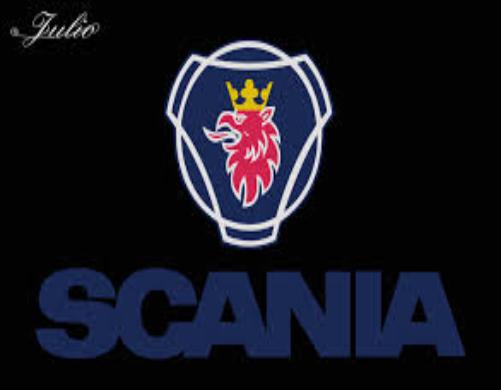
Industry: Transportation